Winona State University

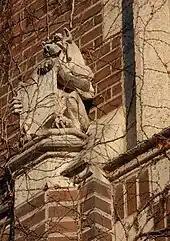
Architectural sculpture above an entrance to Somsen Hall

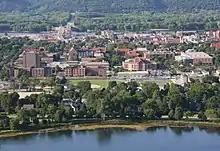
The Winona State University main campus and its surroundings in Winona, Minnesota

Winona State University offers 65 undergraduate programs and 12 graduate programs. It was one of the earliest universities in the country to offer a "Laptop University" program, now known as the e-Warrior Digital Life and Learning Program. In this program, each student, upon acceptance, is required to lease their choice of either an Apple Macintosh or Microsoft Windows-based laptop from the university. In 2013 Winona State University became the first public university in the Midwest to offer a tablet and a laptop to all students. The program's purpose is to increase the bond between education and technology.